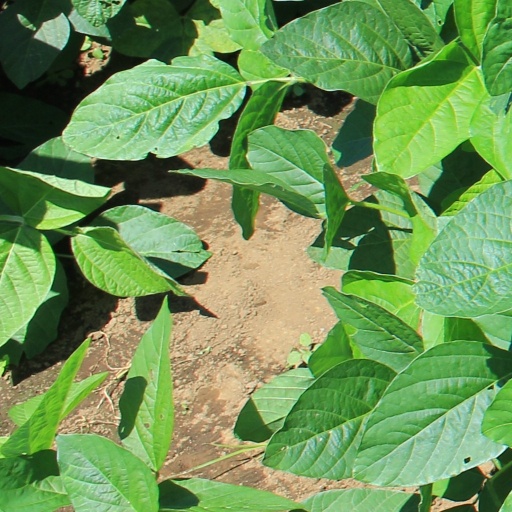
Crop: soybean